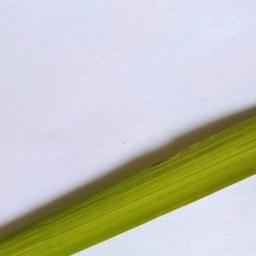
Label: Rice___Healthy